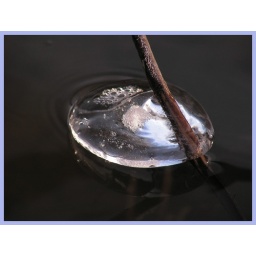
This is for real, it's water that has splashed on a twig in the river and has frozen in this form.